Andrew J. Feustel

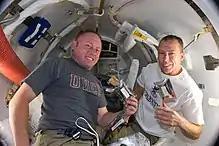
Feustel (right) pictured with fellow astronaut Mike Fincke prior to an EVA during STS-134

In July 2000, Feustel was selected as an astronaut candidate by NASA. He reported to the Johnson Space Center in August 2000, where he began NASA's two-year training program, training as a mission specialist. After his initial training, he worked in technical roles the Astronaut Office Space Shuttle and Space Station Branches.